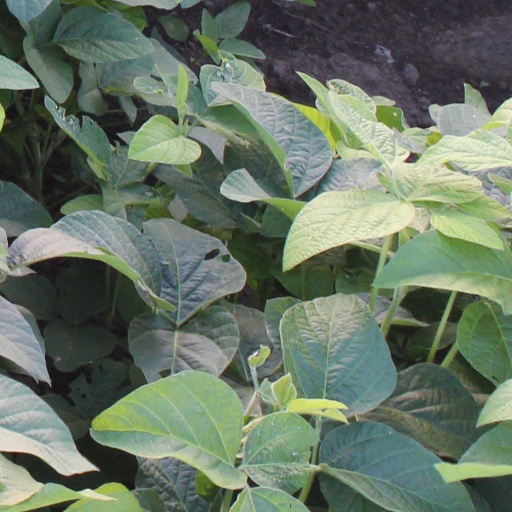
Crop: soybean